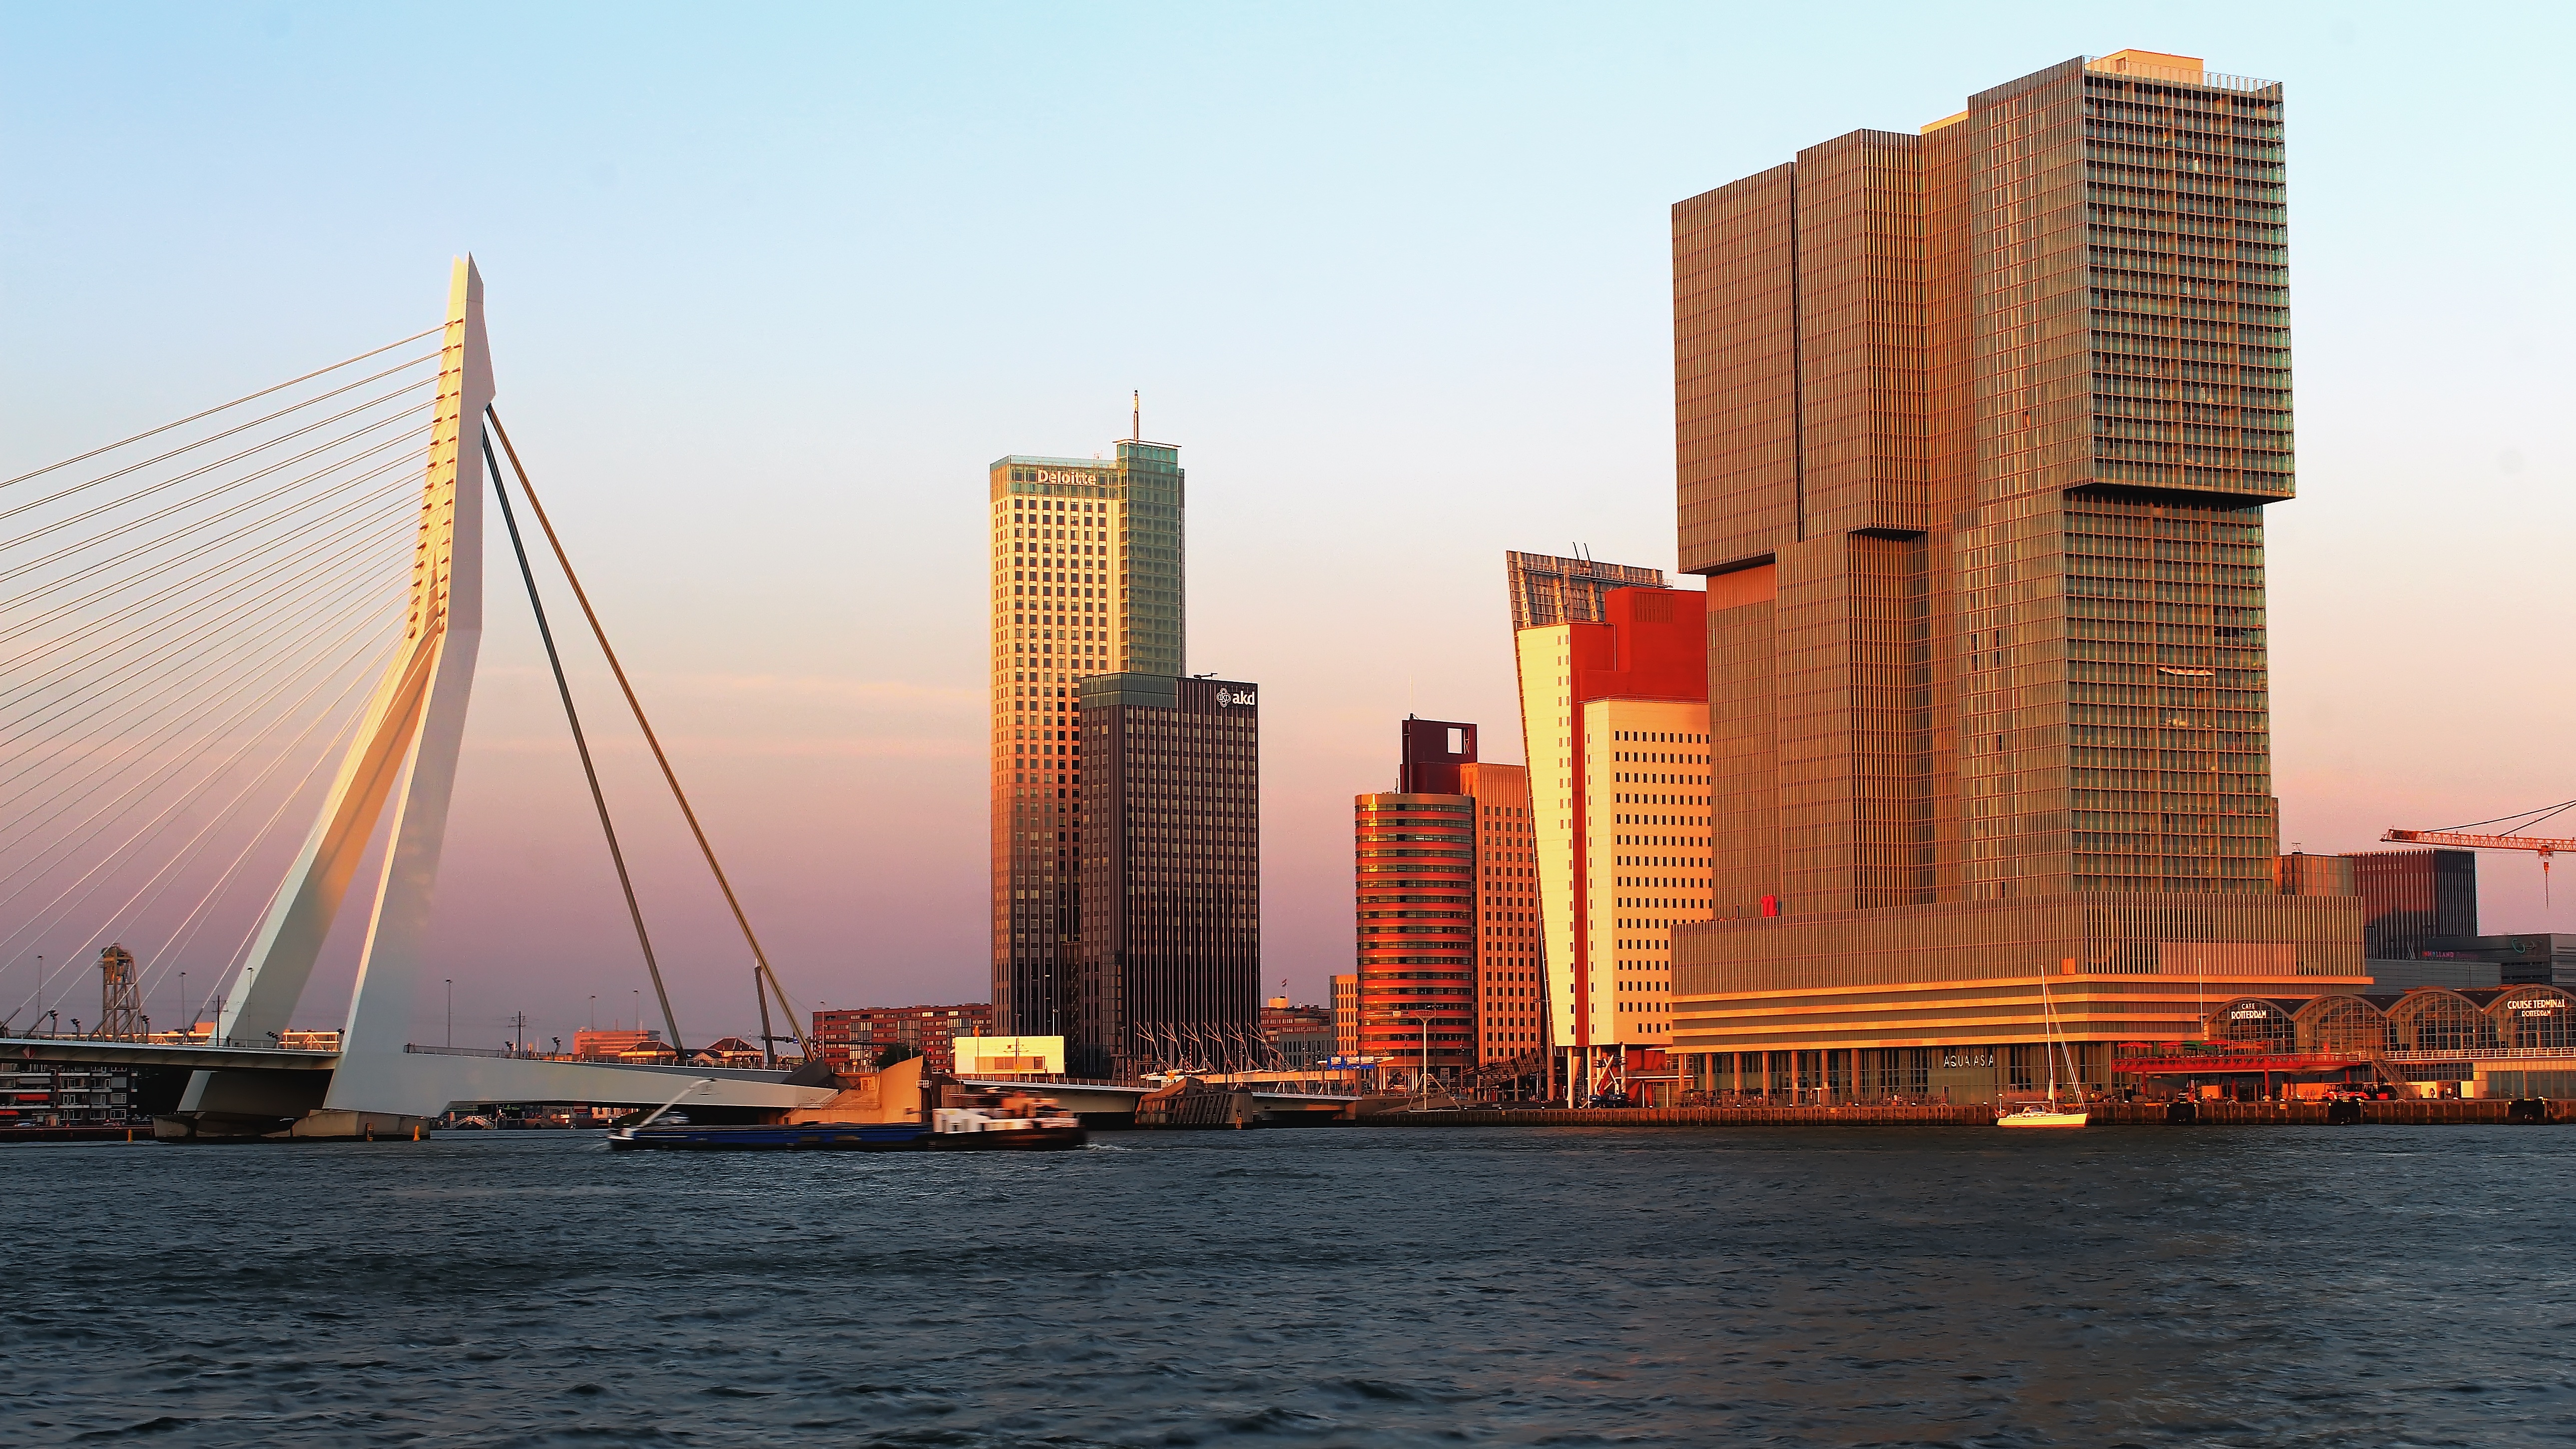
horizon, sunset, bridge, skyline, city, skyscraper, cityscape, downtown, dusk, evening, vehicle, tower, landmark, port, tower block, rotterdam, big city, urban area, human settlement